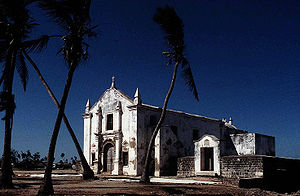
Mozambique / Historie
Ilha de Moçambique blev først besat af portugisiske opdagere sent i 1400'erne.
Mozambique er et land i det sydøstlige Afrika omkranset af Det Indiske Ocean mod øst, Tanzania mod nord, Malawi og Zambia mod nordvest, Zimbabwe mod vest og Swaziland og Sydafrika mod sydvest. Det er adskilt fra Madagaskar af Mozambique-kanalen mod øst. Hovedstaden og den største by er Maputo.